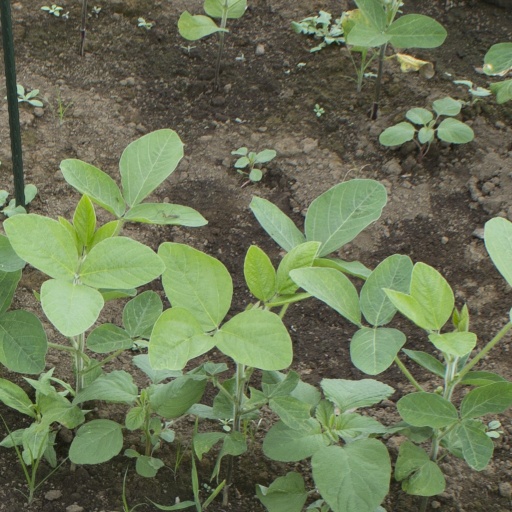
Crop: soybean